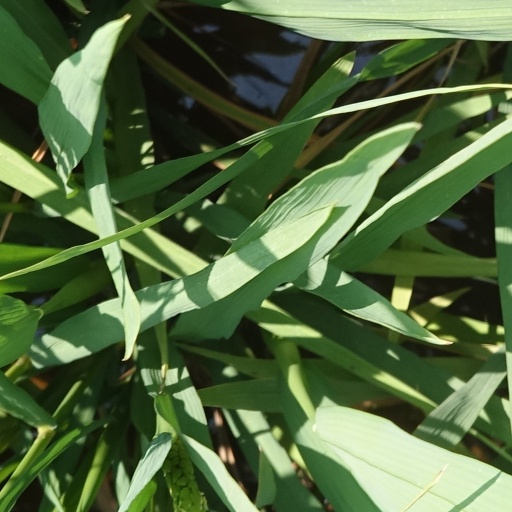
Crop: rice